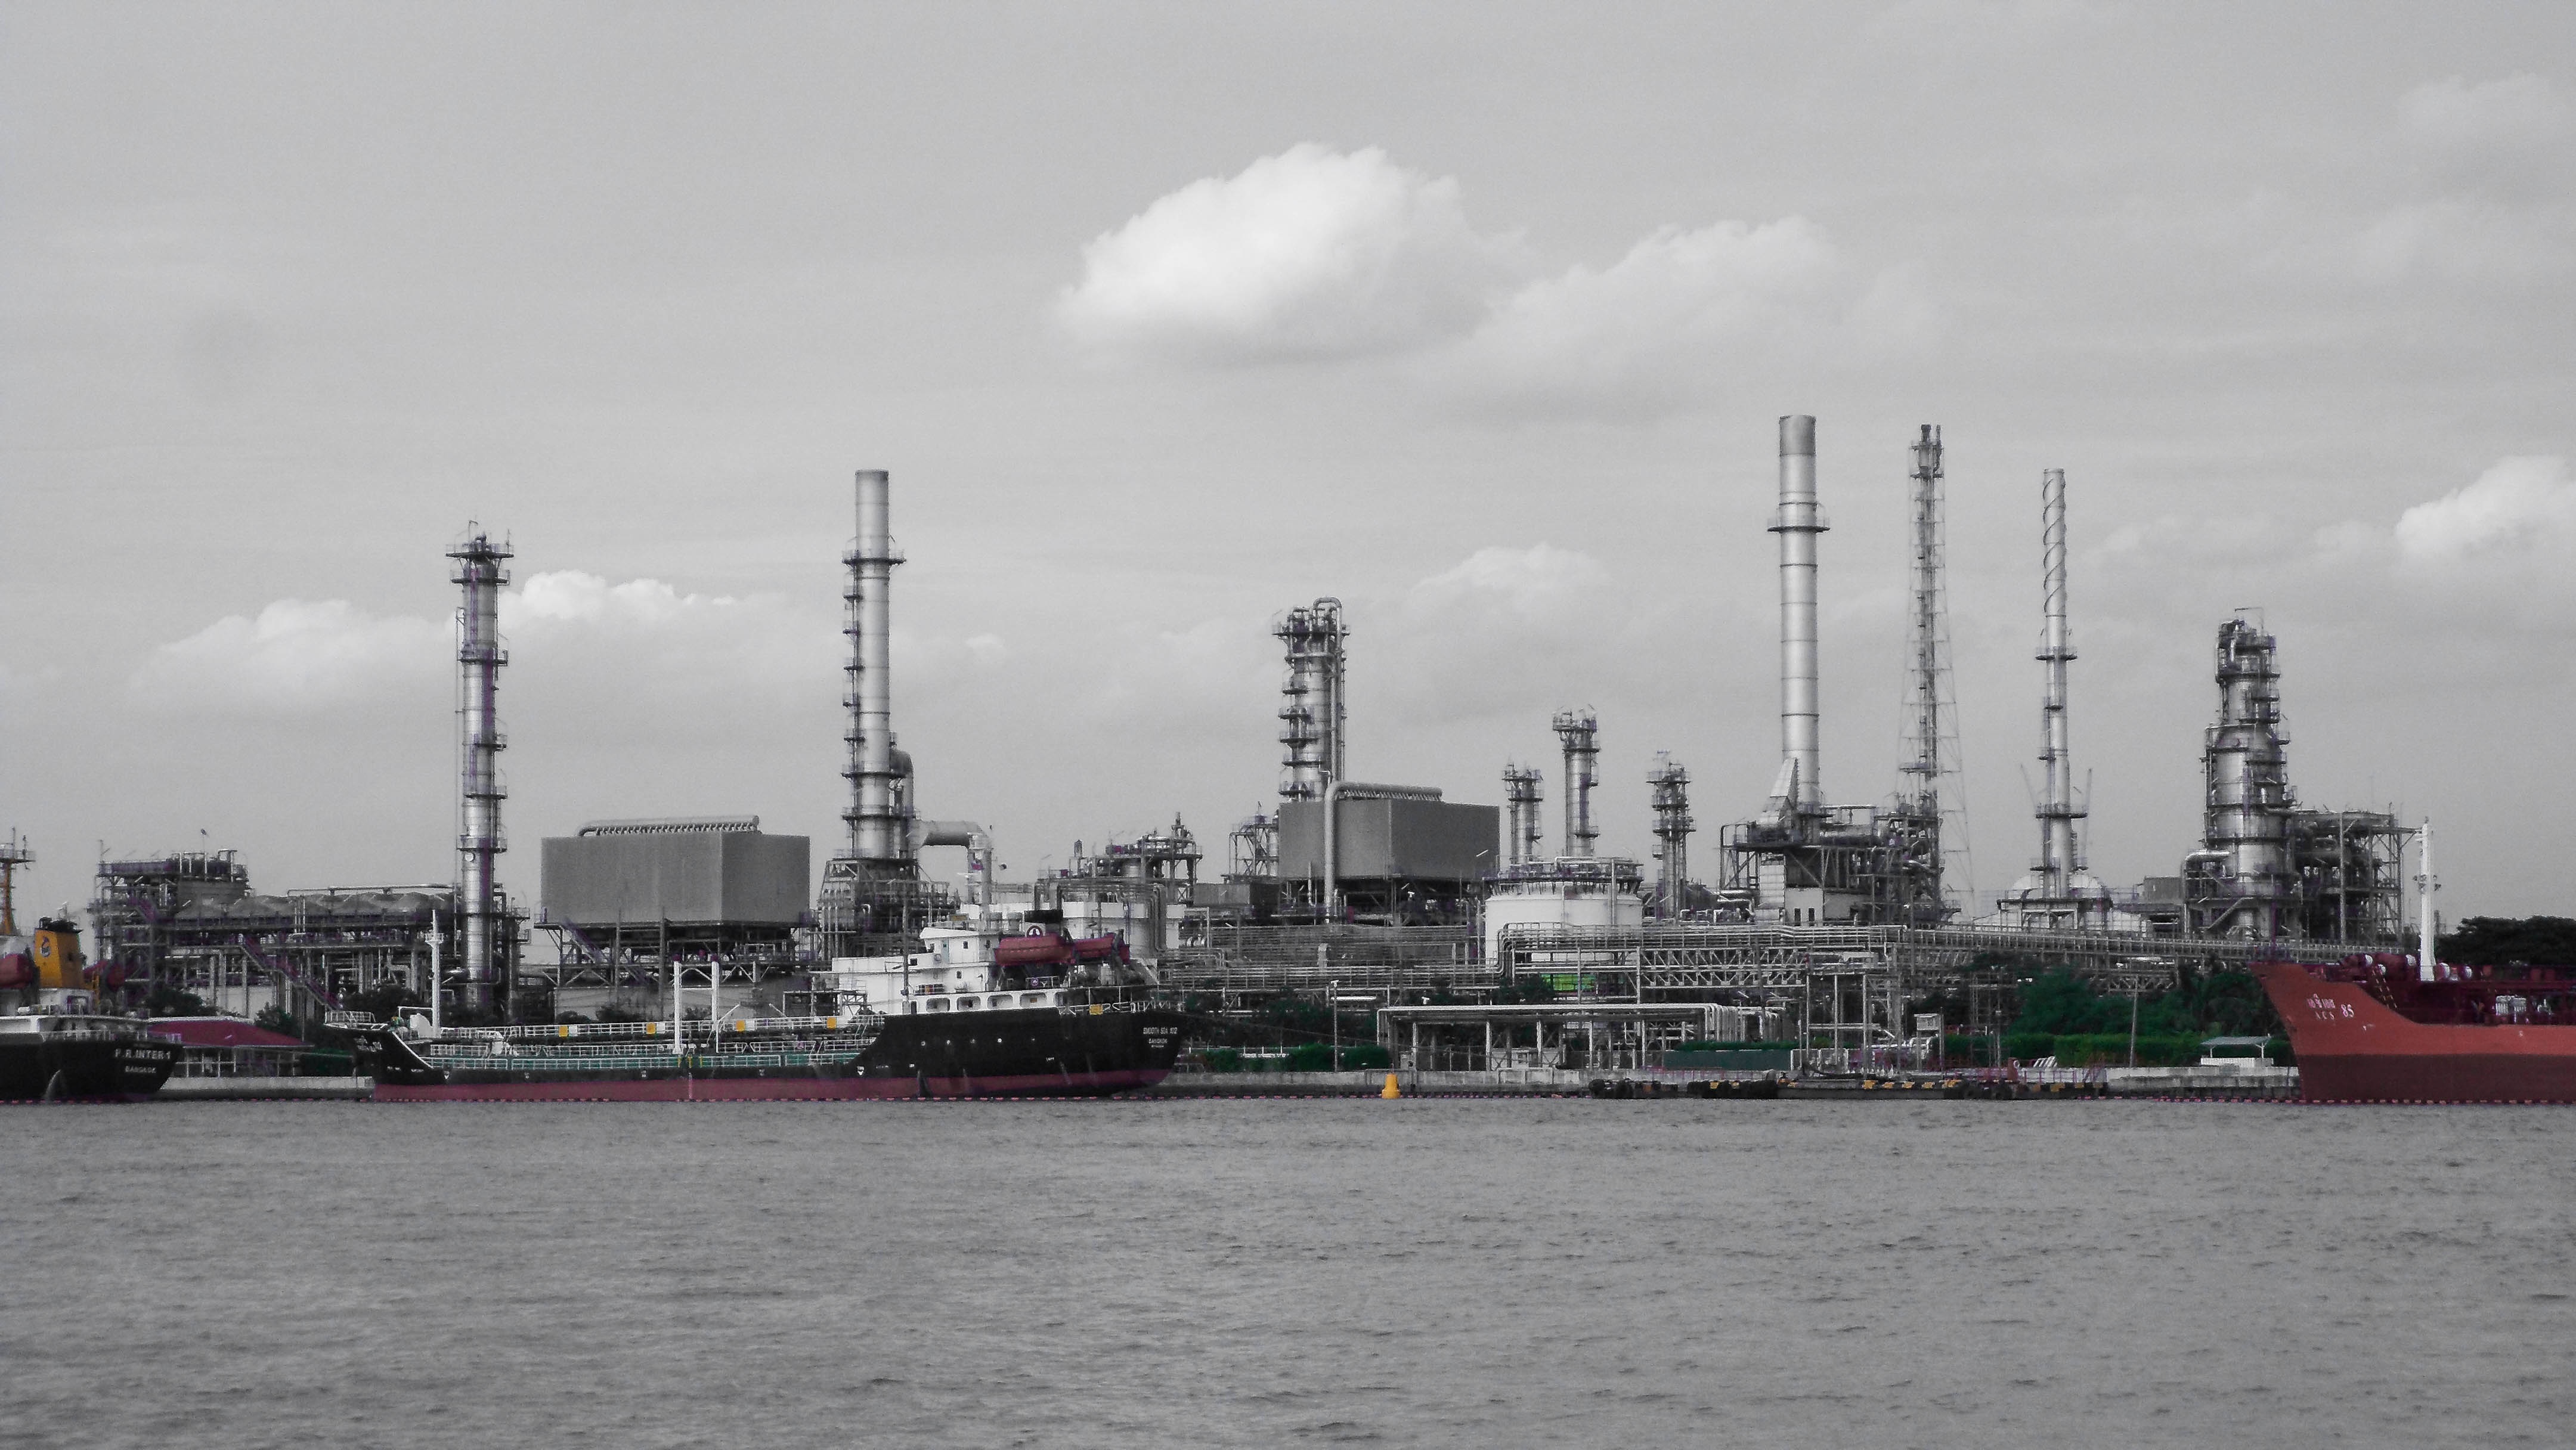
sea, ship, transport, vehicle, harbor, port, cargo ship, infrastructure, tugboat, watercraft, container ship, freight transport, tank ship, jackup rig